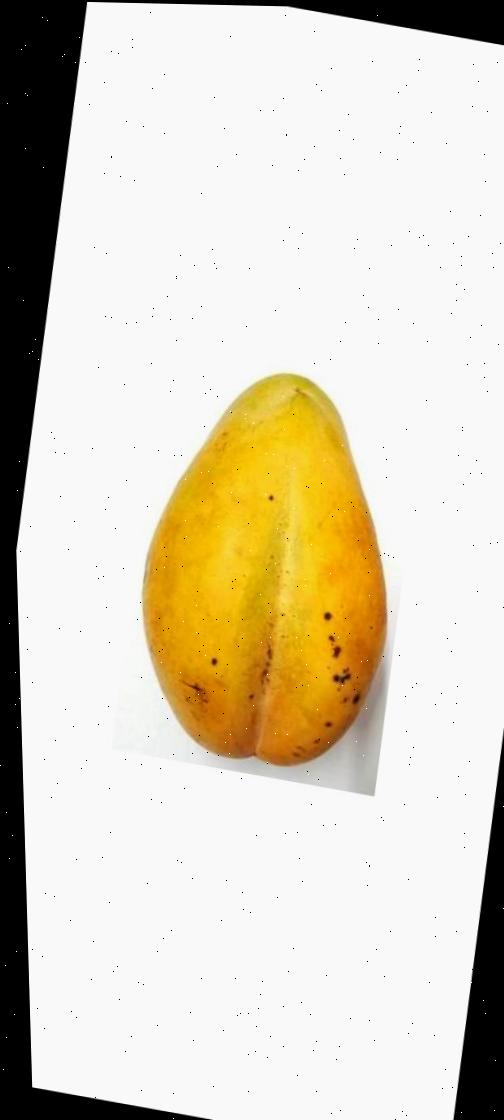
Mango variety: Bari-11